Avraham Arnon

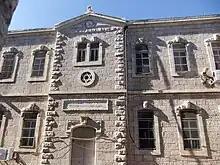
Facade of Lämel-Schule, Jerusalem

For 17 years he taught geography and mathematics at schools in Tel Aviv and Jerusalem, and was headmaster of Edler-von-Lämel-Schule